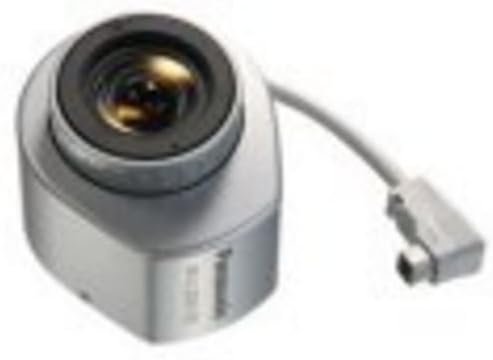
WV-LZA61/2S 3.8-8mm Zoom Lens
Category: Camera & Photo
Panasonic WV-LZA61/2S 3.8-8mm Zoom Lens WVLZA612S Lenses & Filters
Features: More for the money with this high quality Product | Offers premium quality at outstanding saving | Excellent product | 100% satisfaction